Strike Witches

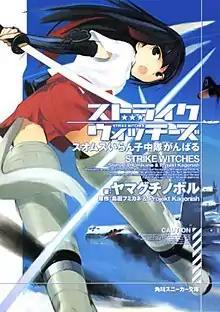
First light novel volume cover, featuring Tomoko Anabuki

is a Japanese media mix franchise originally created by Fumikane Shimada via a series of magazine illustration columns. The illustrations have since inspired several official light novel, manga, and anime series and various video games. The series revolves around teenage moe anthropomorphic girls who use machines attached to their legs to do aerial combat. The original video animation (OVA) preview episode was released in January 2007. The televised anime series later aired between July and September 2008. A second season aired between July and September 2010. A film adaptation was released on March 17, 2012, and a three-part OVA series was released between September 2014 and May 2015. A third season aired from October to December 2020.